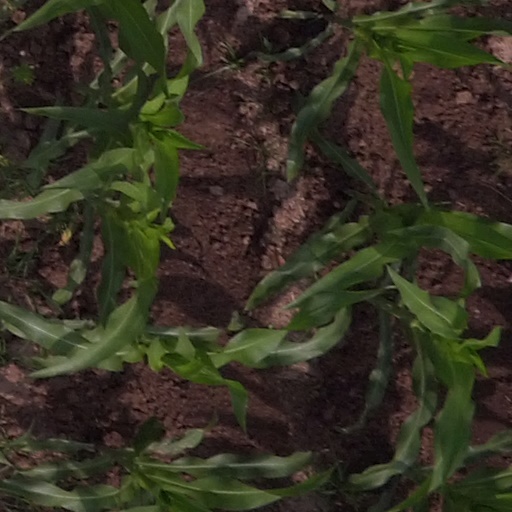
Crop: maize; corn